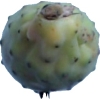
Label: cactus_fruit_green